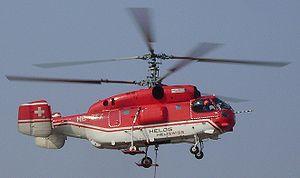
Kamov est un des deux principaux constructeurs russes d'hélicoptères. Son origine remonte à 1948 lorsque l'ingénieur aérospatial Nikolaï Kamov crée le bureau d'études OKB-938 dans la banlieue de Moscou. Kamov fait partie depuis 2007 de la holding Hélicoptères de Russie qui regroupe l'ensemble des entreprises russes intervenant dans la production d'hélicoptères.